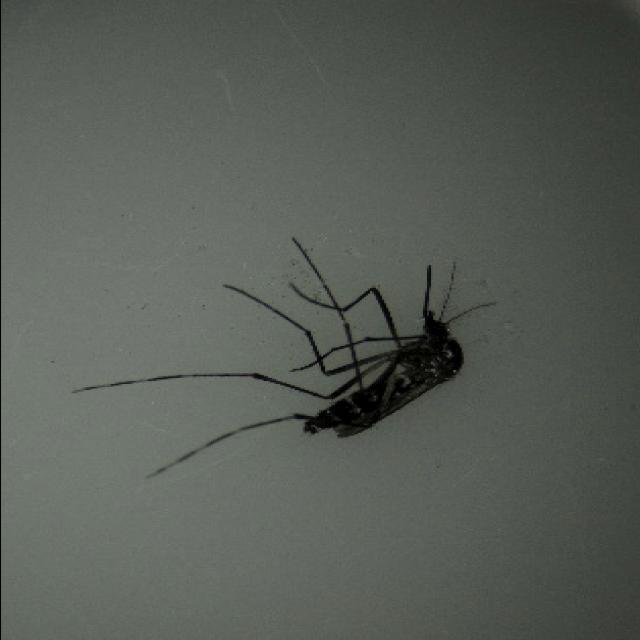
Species: aedes_albopictus